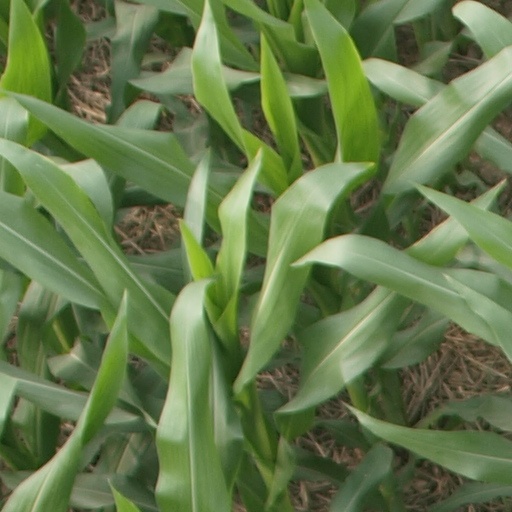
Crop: maize; corn